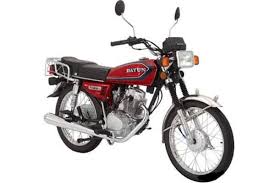
Vehicle type: Motorcycles